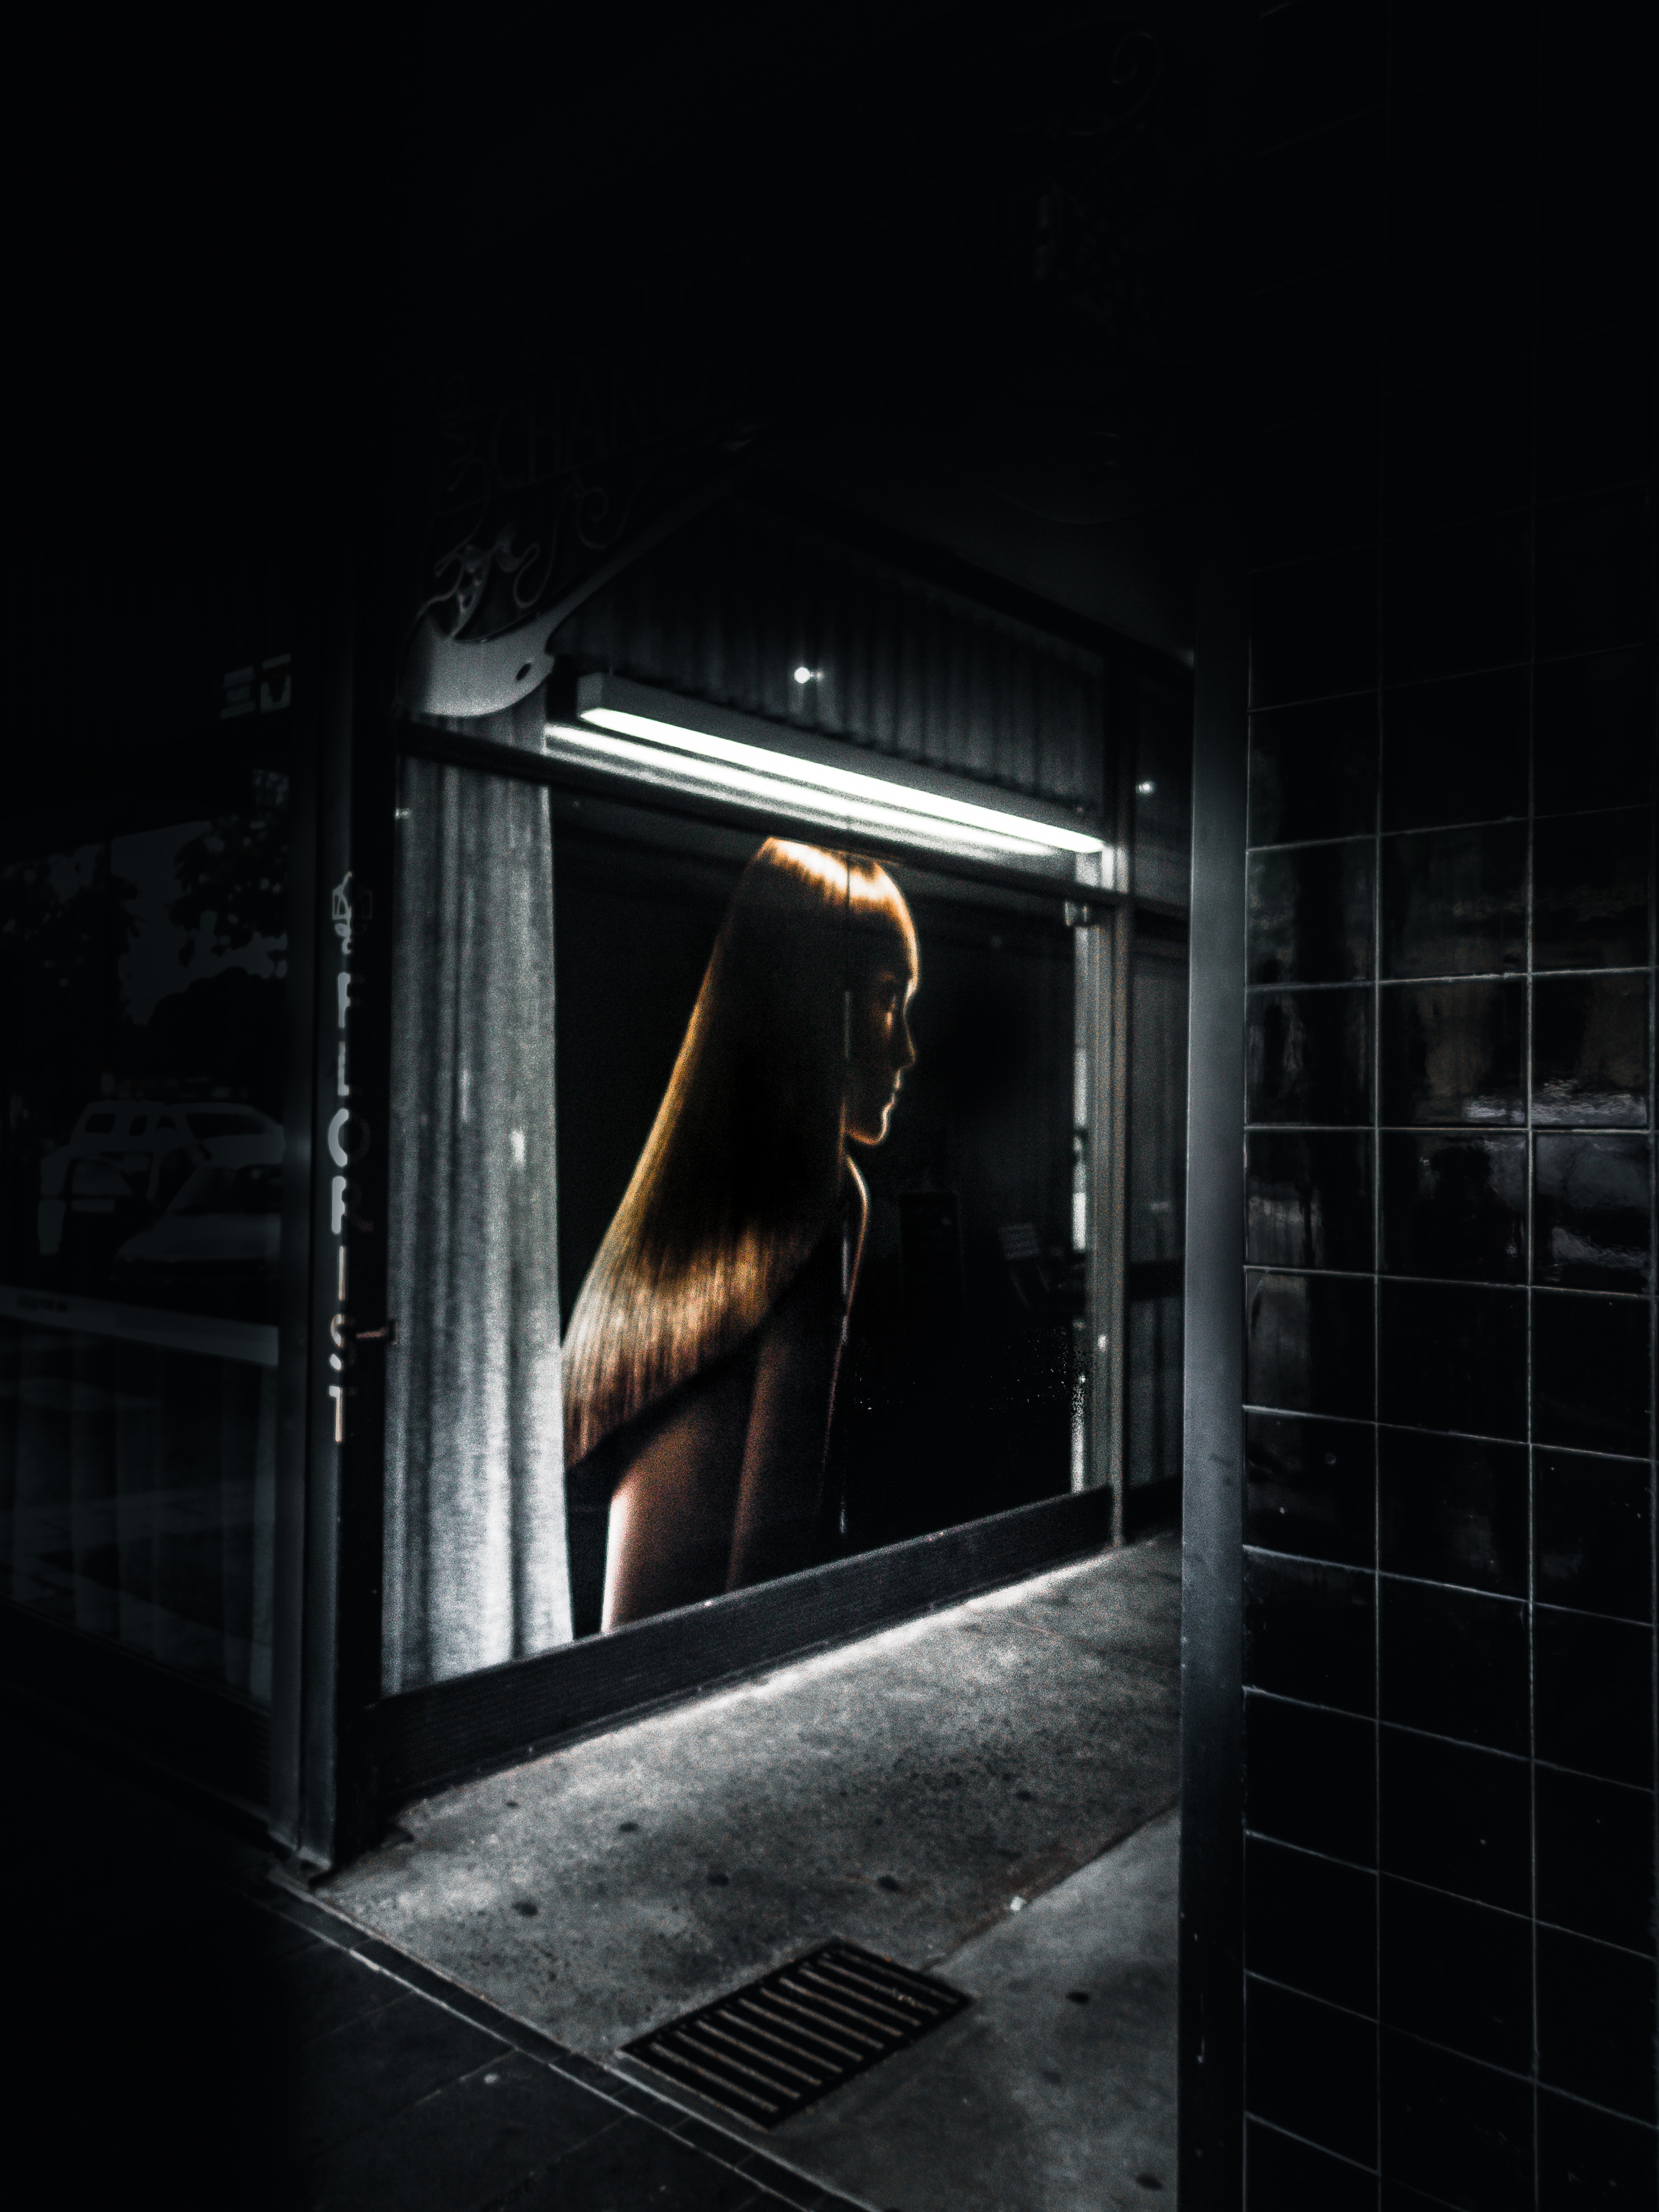
light, night, darkness, black, lighting, stage, image